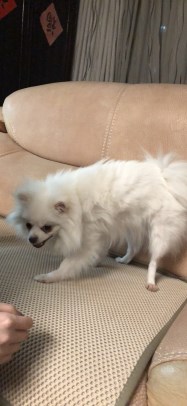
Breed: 1936-n000005-Pomeranian